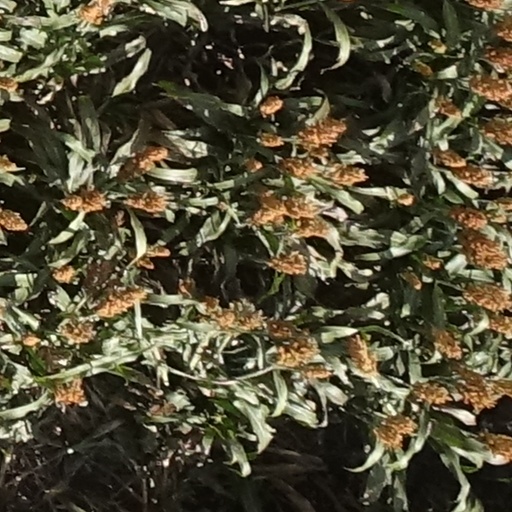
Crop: sorghum